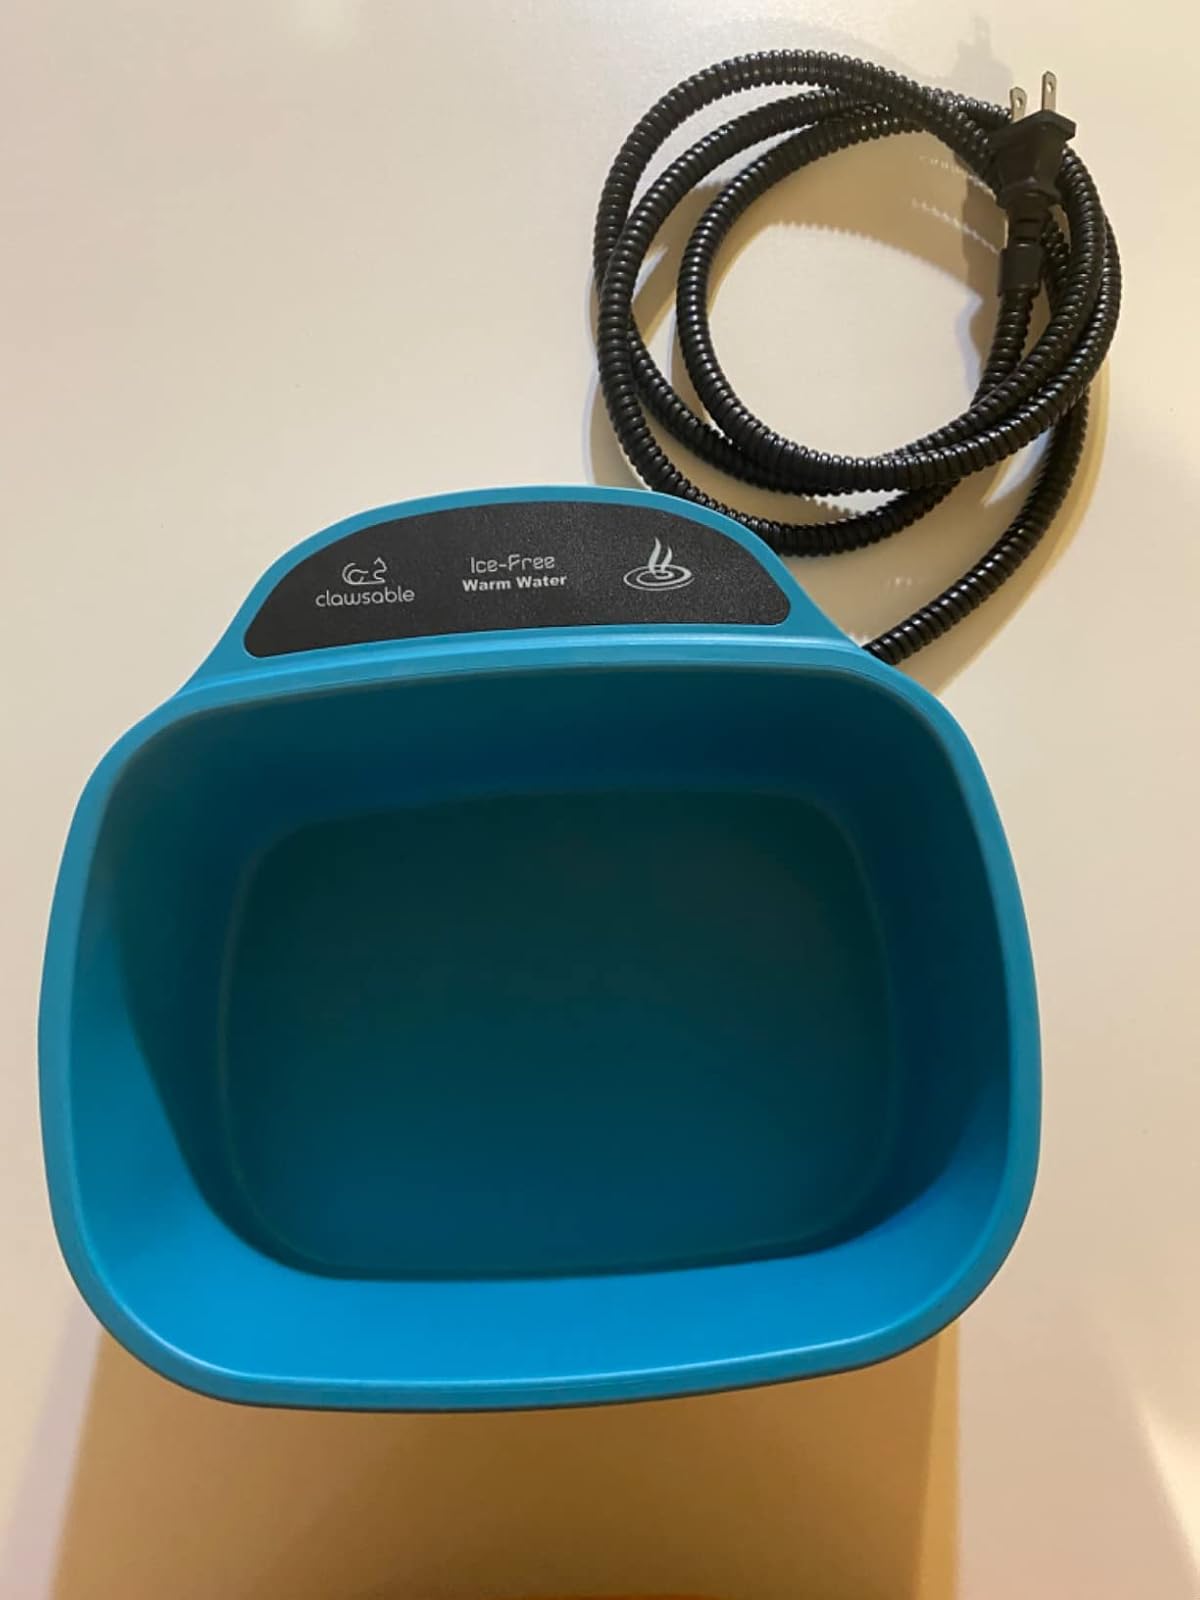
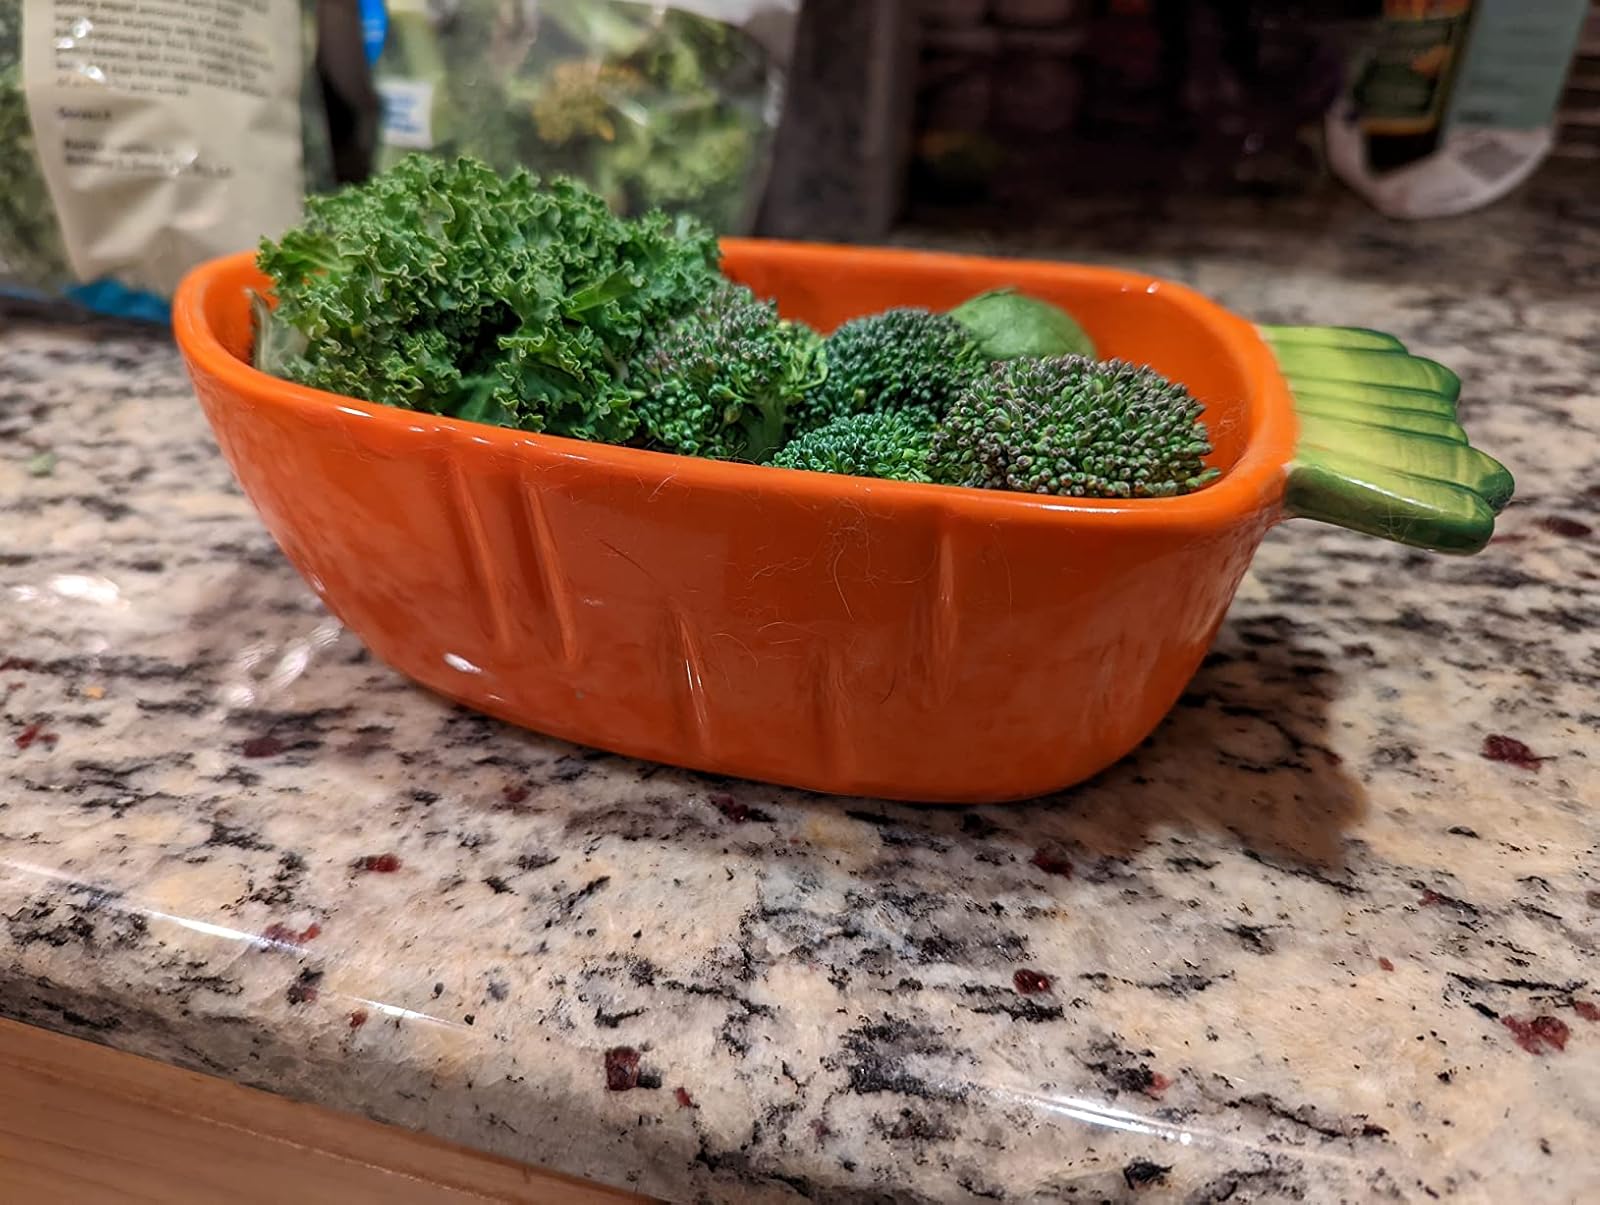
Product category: items_bowl
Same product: no